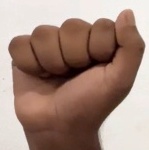
ASL sign: A